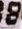
Number: 8